Kevin Muscat

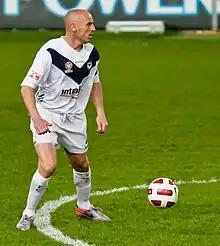
Muscat with Melbourne Victory in 2010

He left Millwall to return to Australia to become Melbourne Victory's inaugural captain in the 2005–06 season. Under Victory manager Ernie Merrick, Muscat, a defender for virtually his entire career, moved to midfield for the 2006–07 season. He remained the captain until 2011.